Skhul Cave

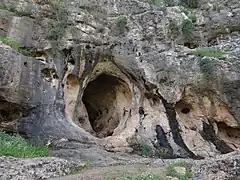
Skhul cave, Mount Carmel, Israel

Es-Skhul or the Skhul Cave is a prehistoric cave site situated about south of the city of Haifa, Israel, and about from the Mediterranean Sea.